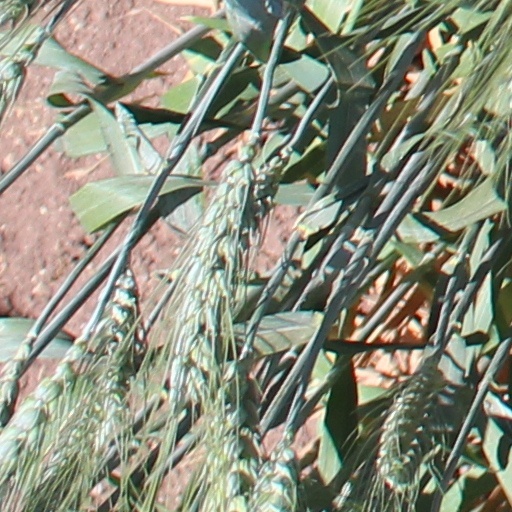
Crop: wheat